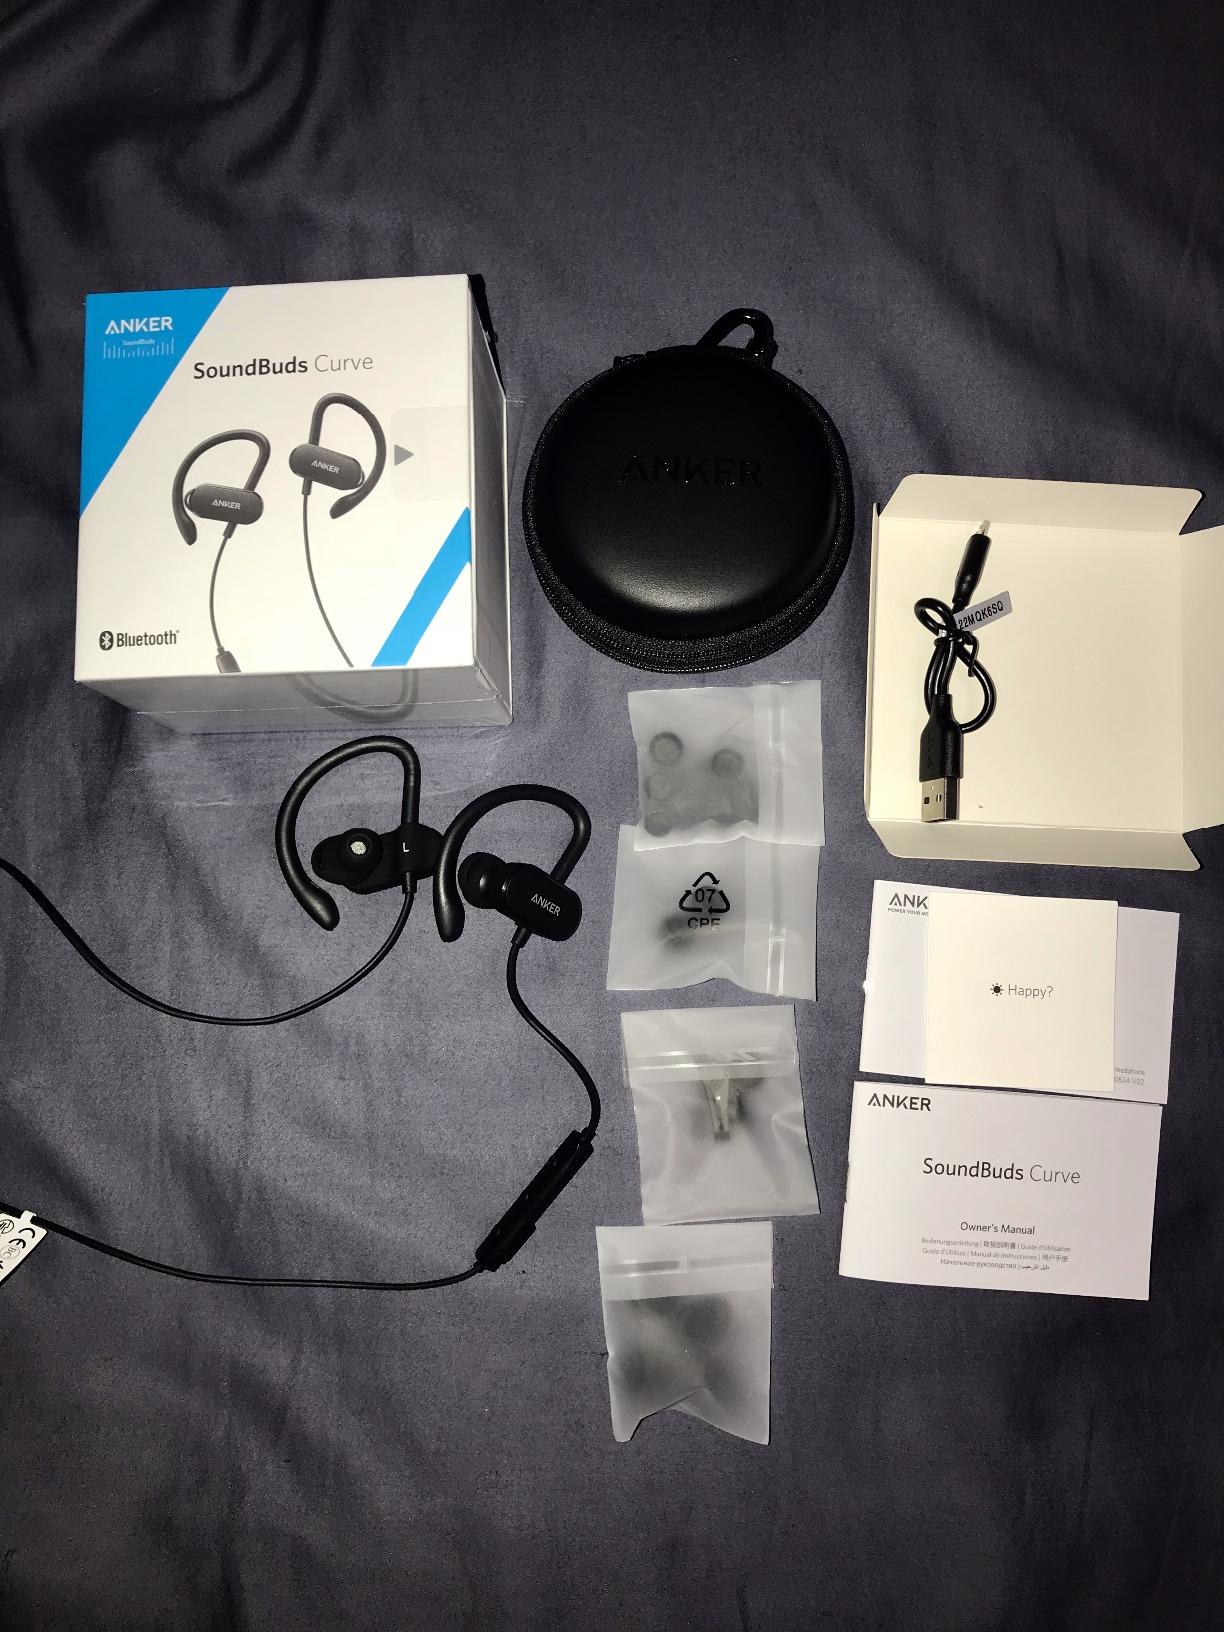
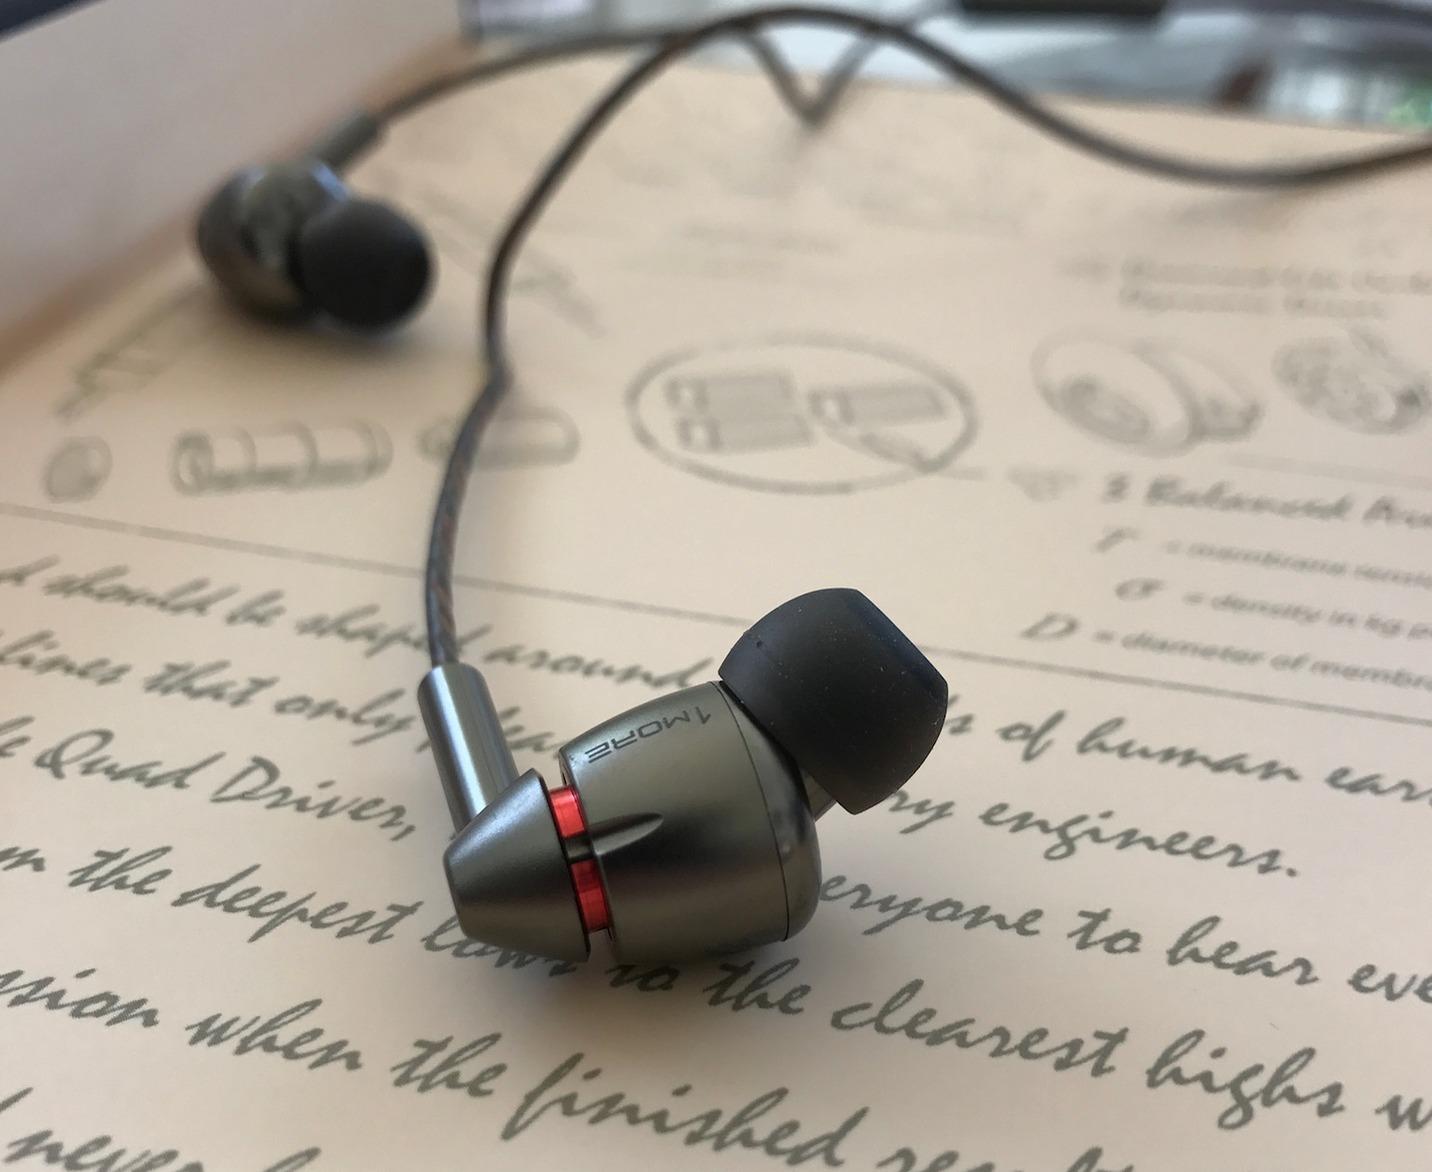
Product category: headphones
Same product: no